St James' Park

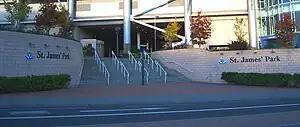
The St. James' Park steps, outside the main stand on Barrack Road where many sports journalists deliver press reports about the club. The stadium main entrance is to the right of the steps (the blue structure).

Investigations following the Bradford City stadium fire in 1985 identified a need to replace the ageing West Stand, which was demolished in 1986. Its replacement, the Milburn Stand, was named in honour of Jackie Milburn and opened in 1987. Further development was again shelved for lack of finance.